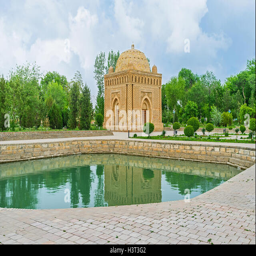
tourist attraction surrounded by the lush greenery and the small pond